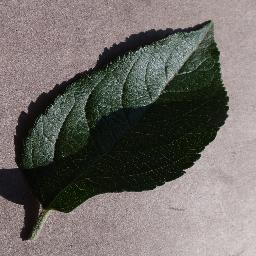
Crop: apple
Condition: healthy